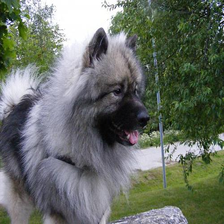
Species: dog
Breed: keeshond